Ernest Drezen

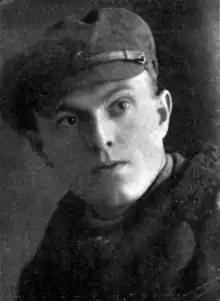
Ernest Drezen in 1928

Ernest Karlovich Drezen (14 November 1892 – 27 October 1937) was a Soviet Esperantist (i.e. a proponent of the artificial international language Esperanto) and engineer. He was the leader of the Soviet Esperantist Union (SEU). Drezen was arrested and killed during the Great Purge in the 1930s.